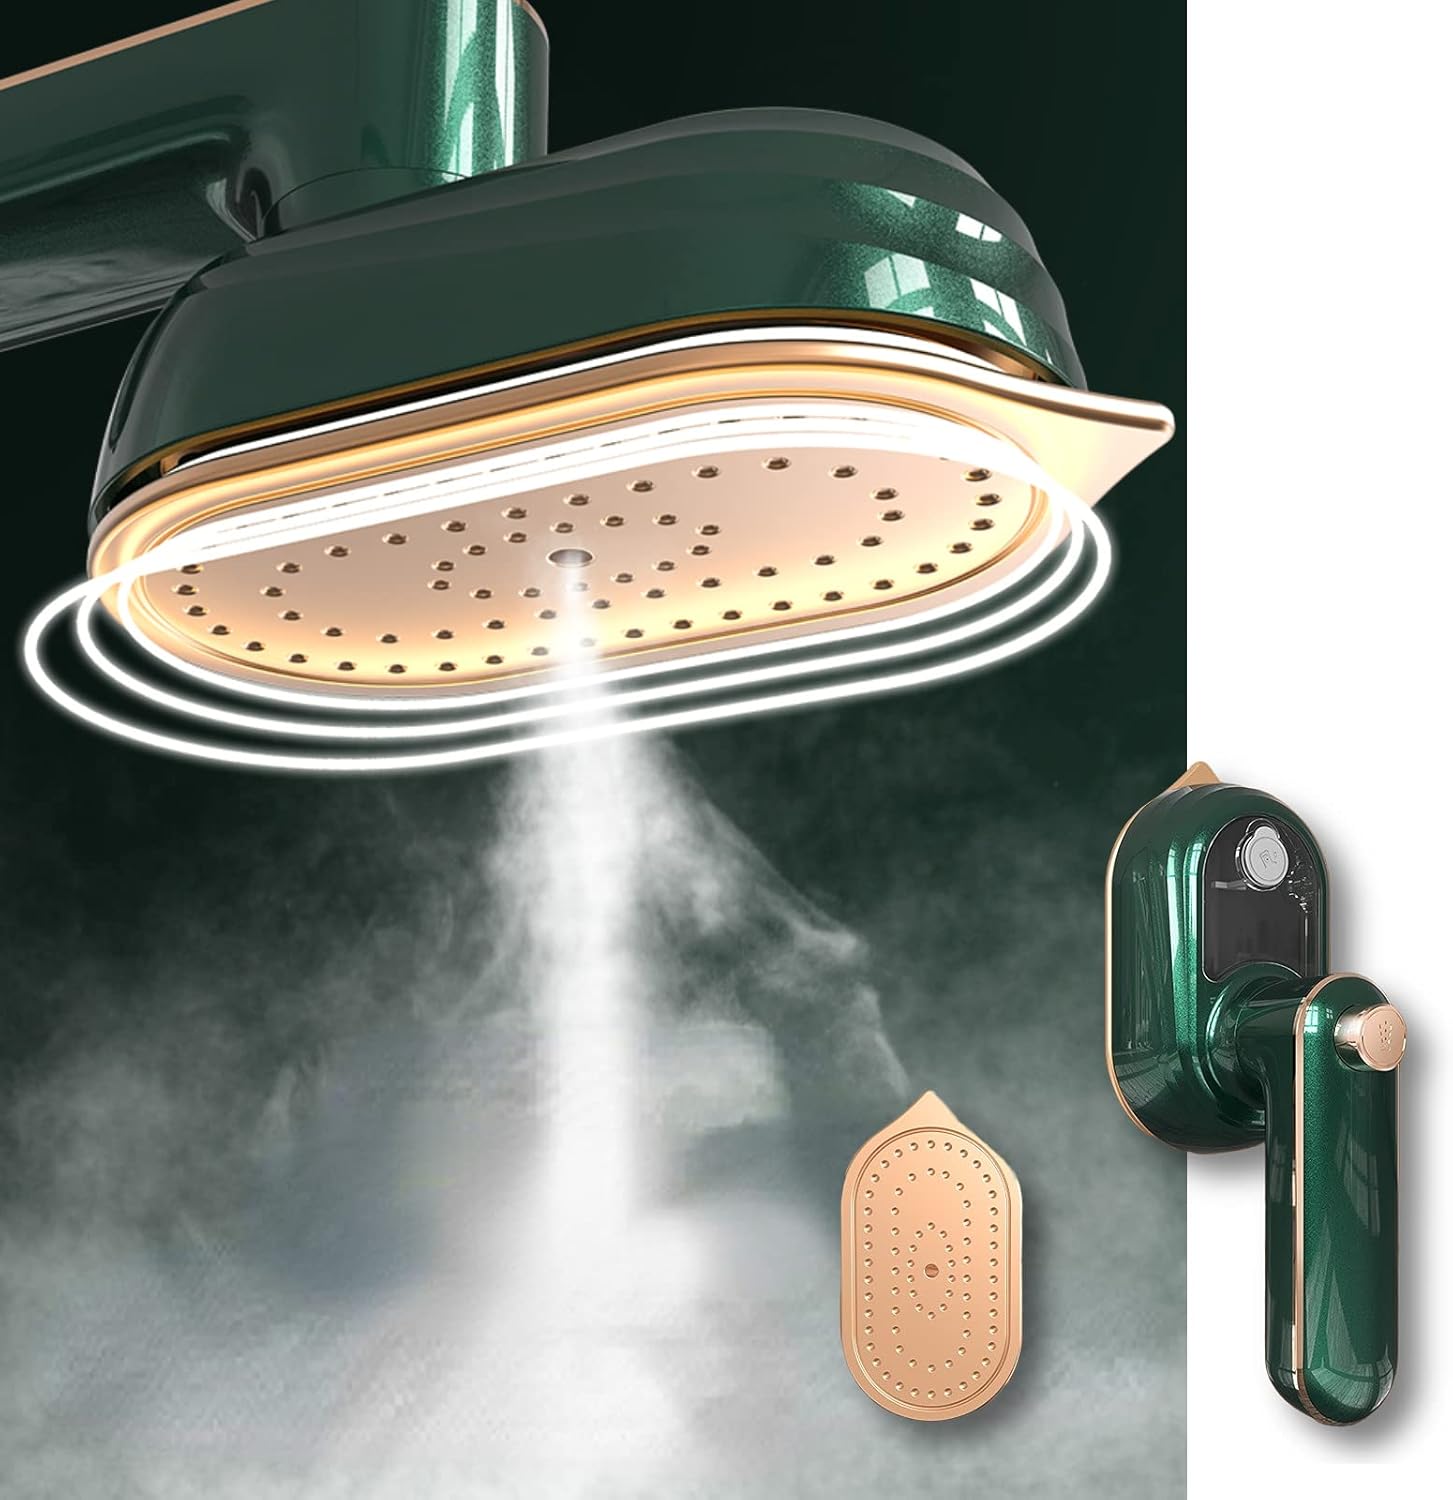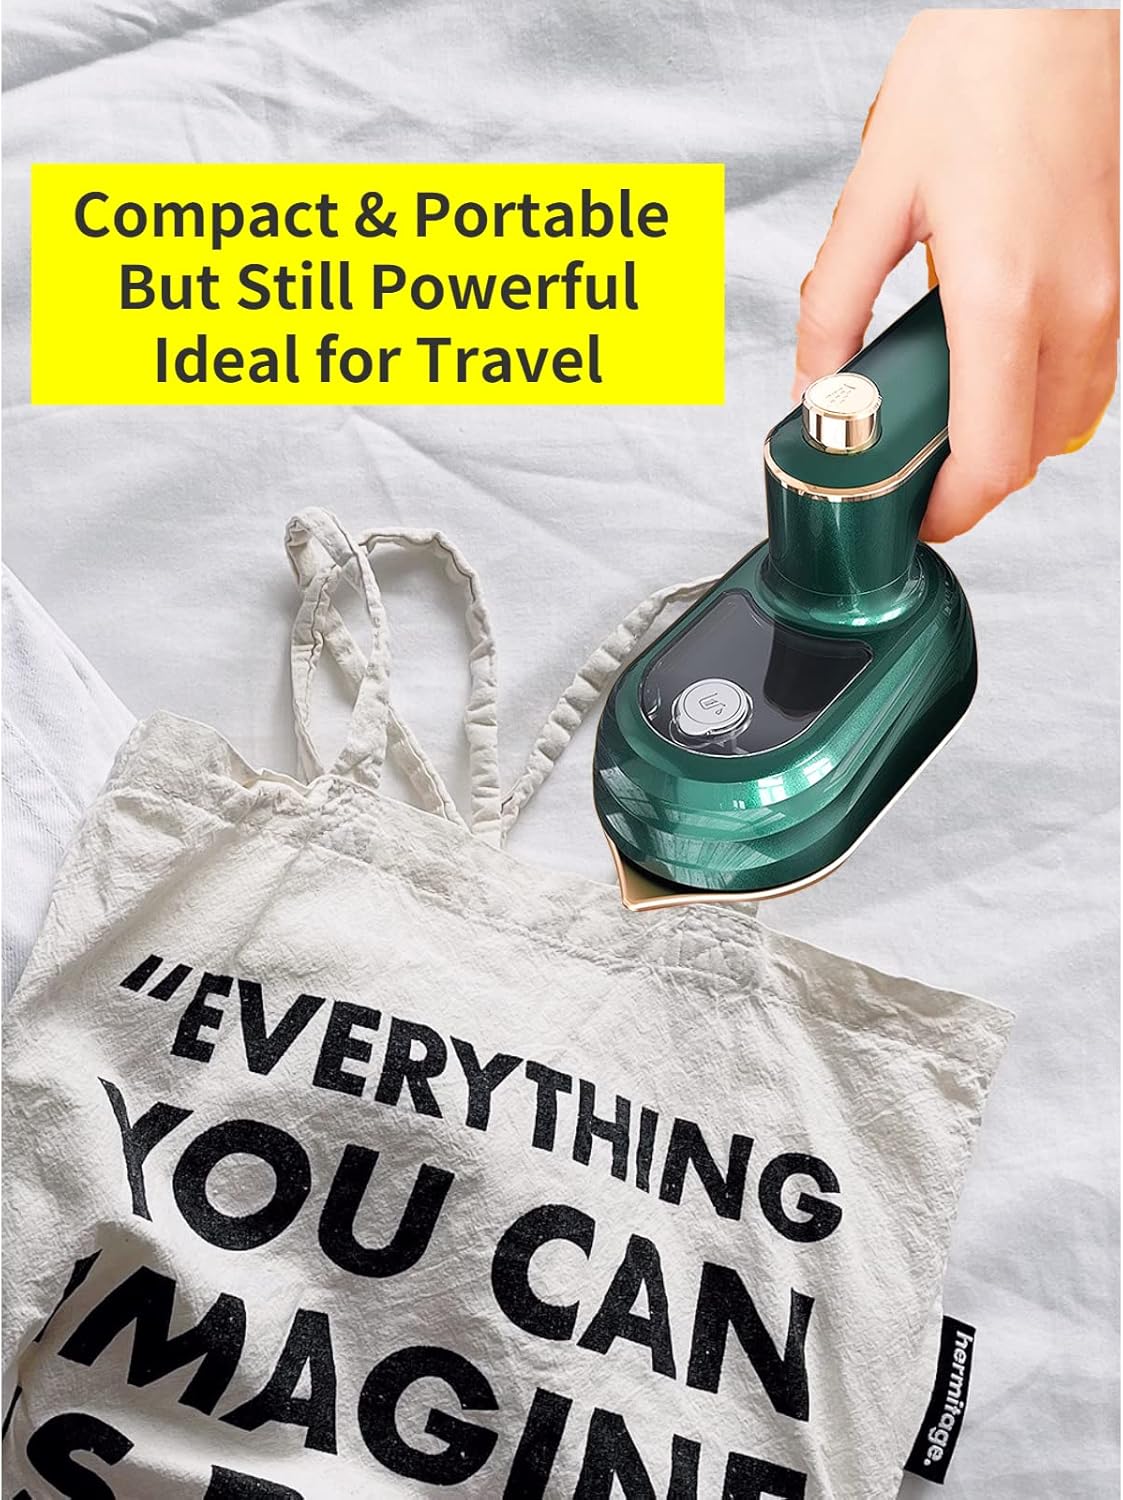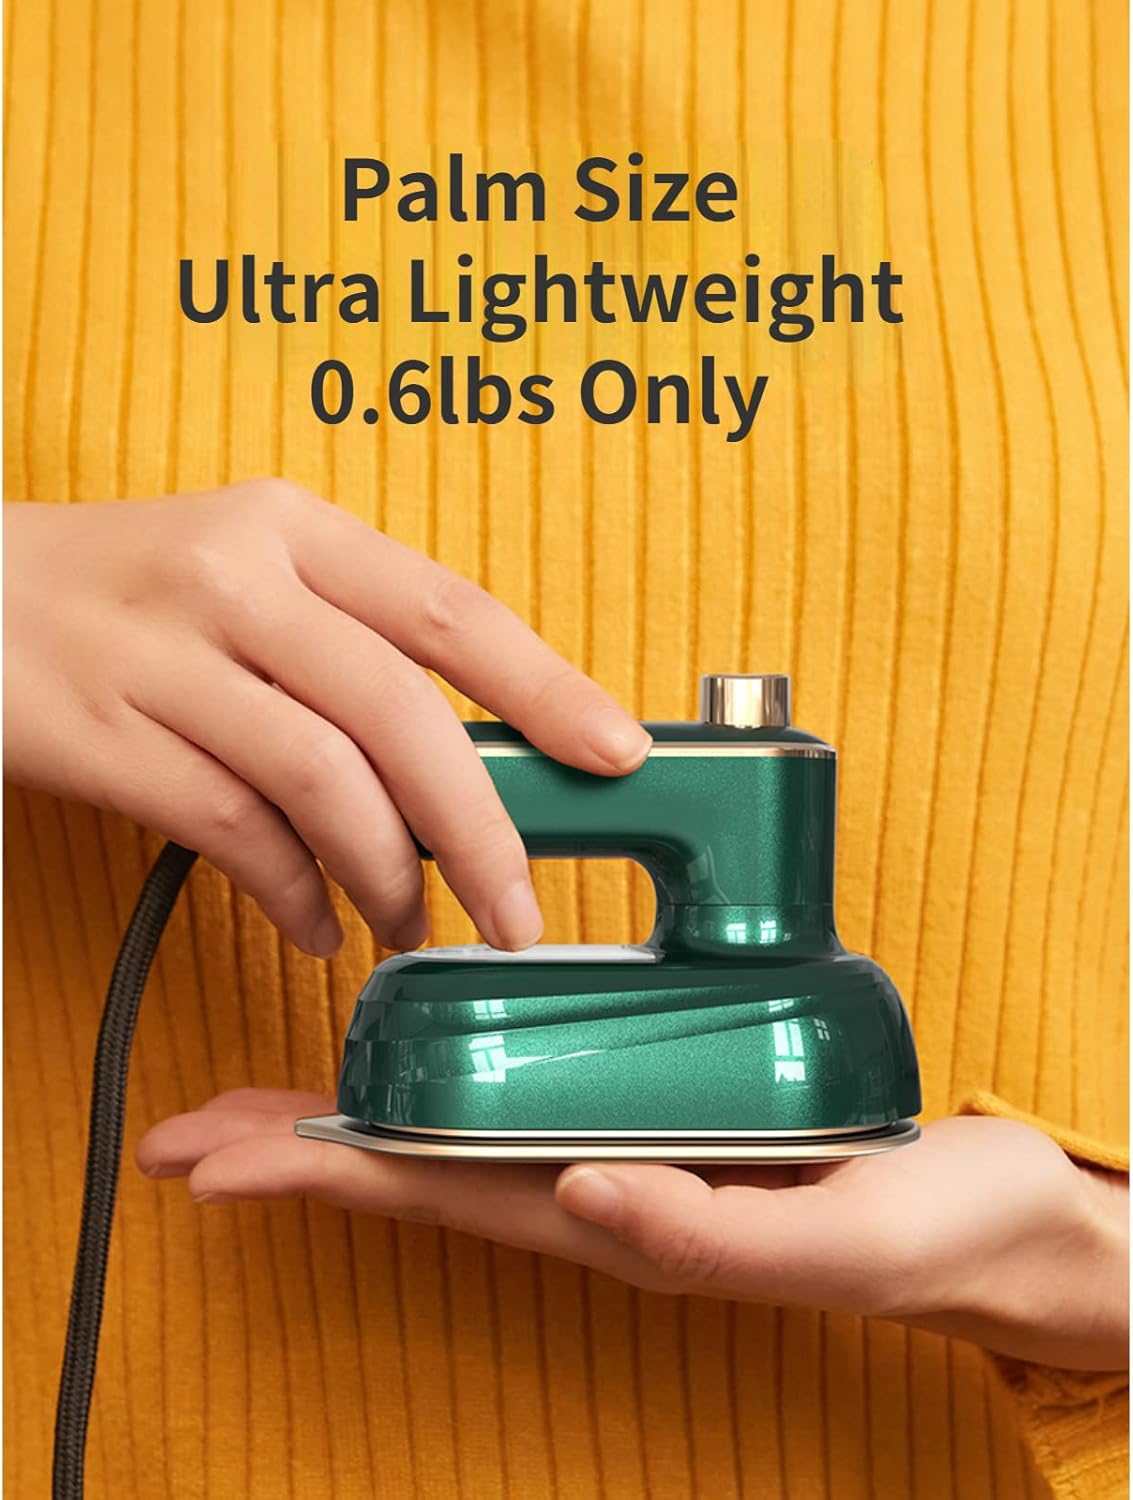
Portable Handhold Iron travel protable Steamer travel mini Dry&Wrinkle Remover,3s Heat UP0.6lbs,Travel Tour Business Trip Road Trip Short Long Visit Suits Most Fabrics HX-6168-1 45''x24''x33''(LxWxH)
Category: Amazon Home
?Effective?:Powerful, 2x more effective than traditional steamer. Quick fabric wrinkle remover. Refresh your clothing accessory gently. ?Compact Portable?: 0.6 Lbs. lighter than an iPhone, typical small size and folding design fits in bag, suitcase, even pocket. ?Safe Versatile?: Comes with heat resistant pad and overheat control enven security in hand. Spill proof, auto shutdown keep safe all the time. ?Appliable For Most Fabrics?: Such as cotton, knitwear, silk, woolen, polyester. besides clothing also suit accessories and beddings. ?Worry Service?: Feel to Contact Us Whenever You Have Any Problems. We Will Ensure You Are 100% Satisfied.
Features: 【EFFECTIVE】: Fast heat up no need waiting. 3s quick fabric wrinkle removal. | 【COMPACT & PORTABLE】: 0.6 Lbs, lighter than an iPhone. Extremely small size fits in bag, suitcase, even pocket, very easy for packing. | 【SAFE & VERSATILE】: Comes with heat resistant pad. Spill proof. Auto shutdown. Overheat control. | 【APPLIABLE FOR MOST FABRICS】: Such as cotton, knitwear, silk, woolen, polyester. besides clothing also suit accessories and beddings. | 【WORRY-FREE SERVICE】: Feel Free to Contact Us Whenever You Have Any Problems. We Will Ensure You Are 100% Satisfied.